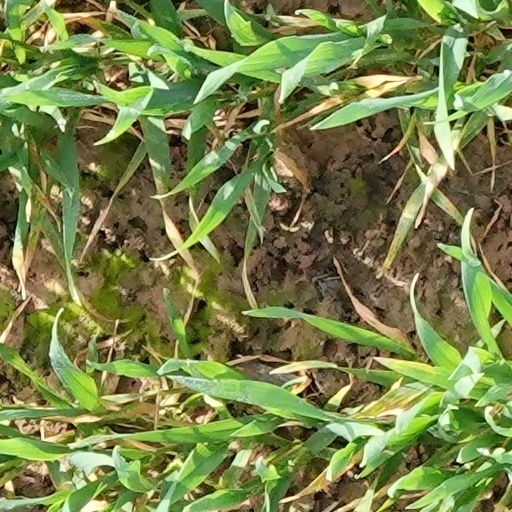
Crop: wheat